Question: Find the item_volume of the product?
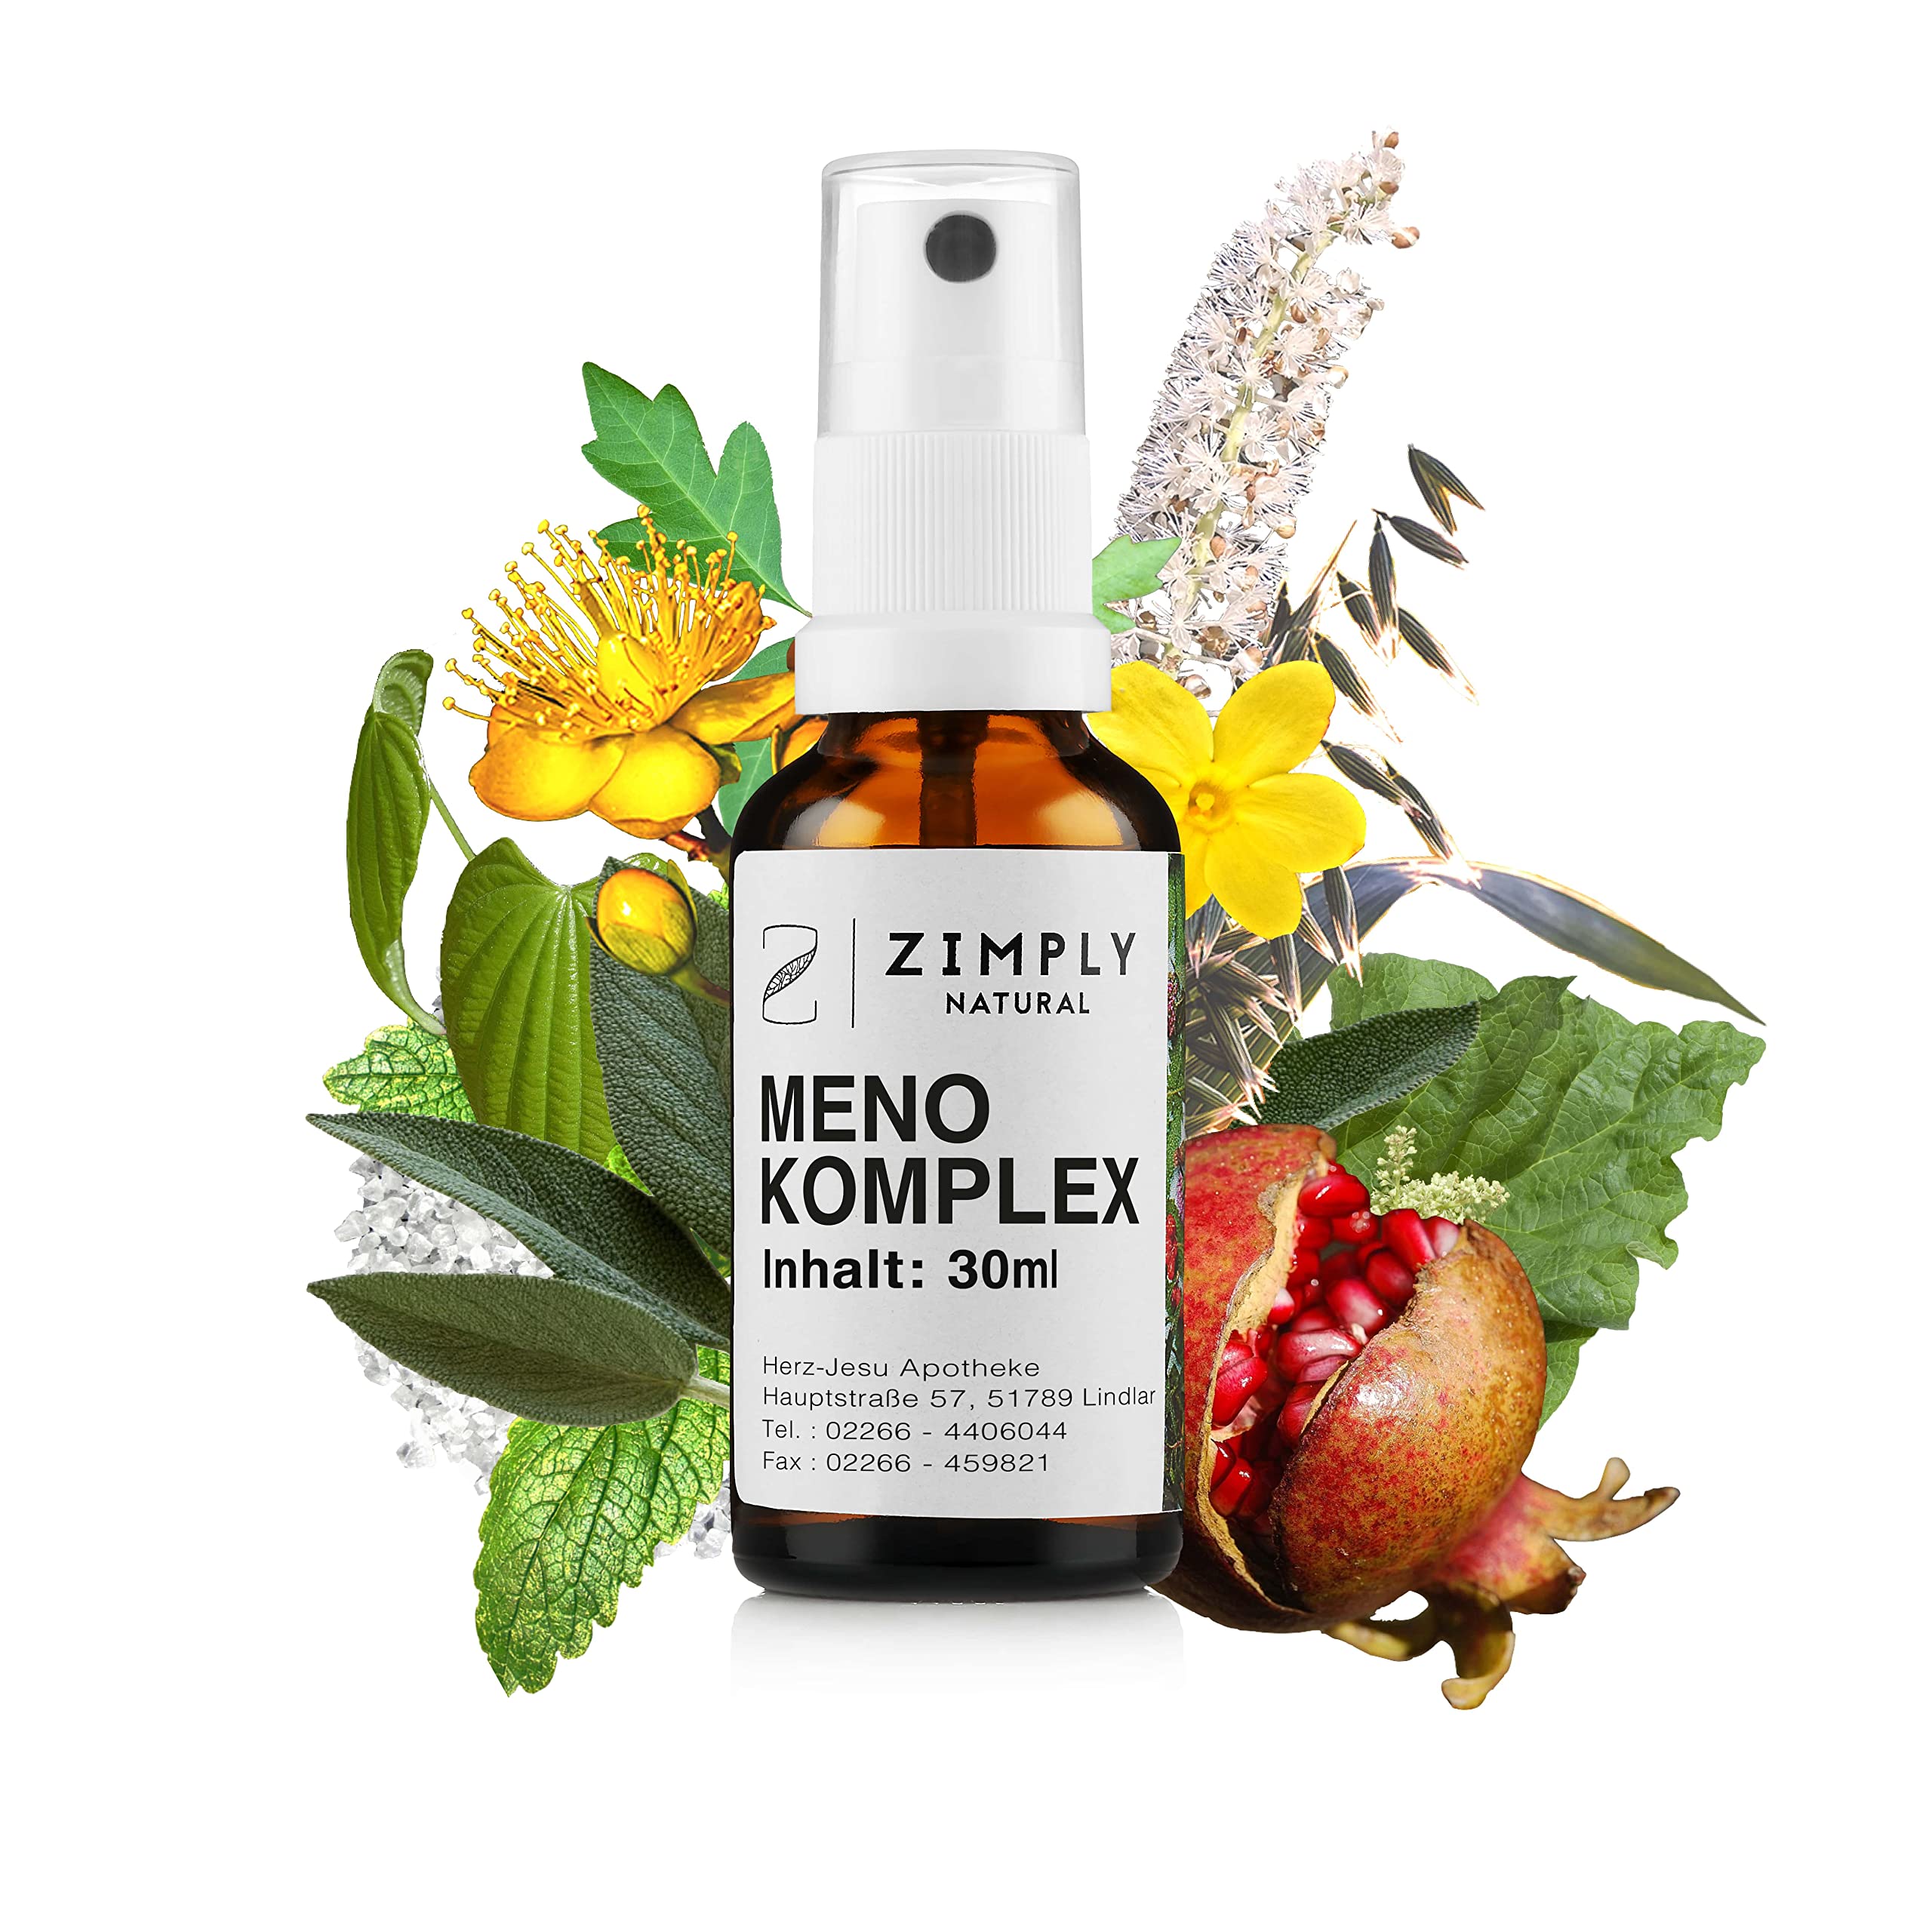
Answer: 30.0 millilitre